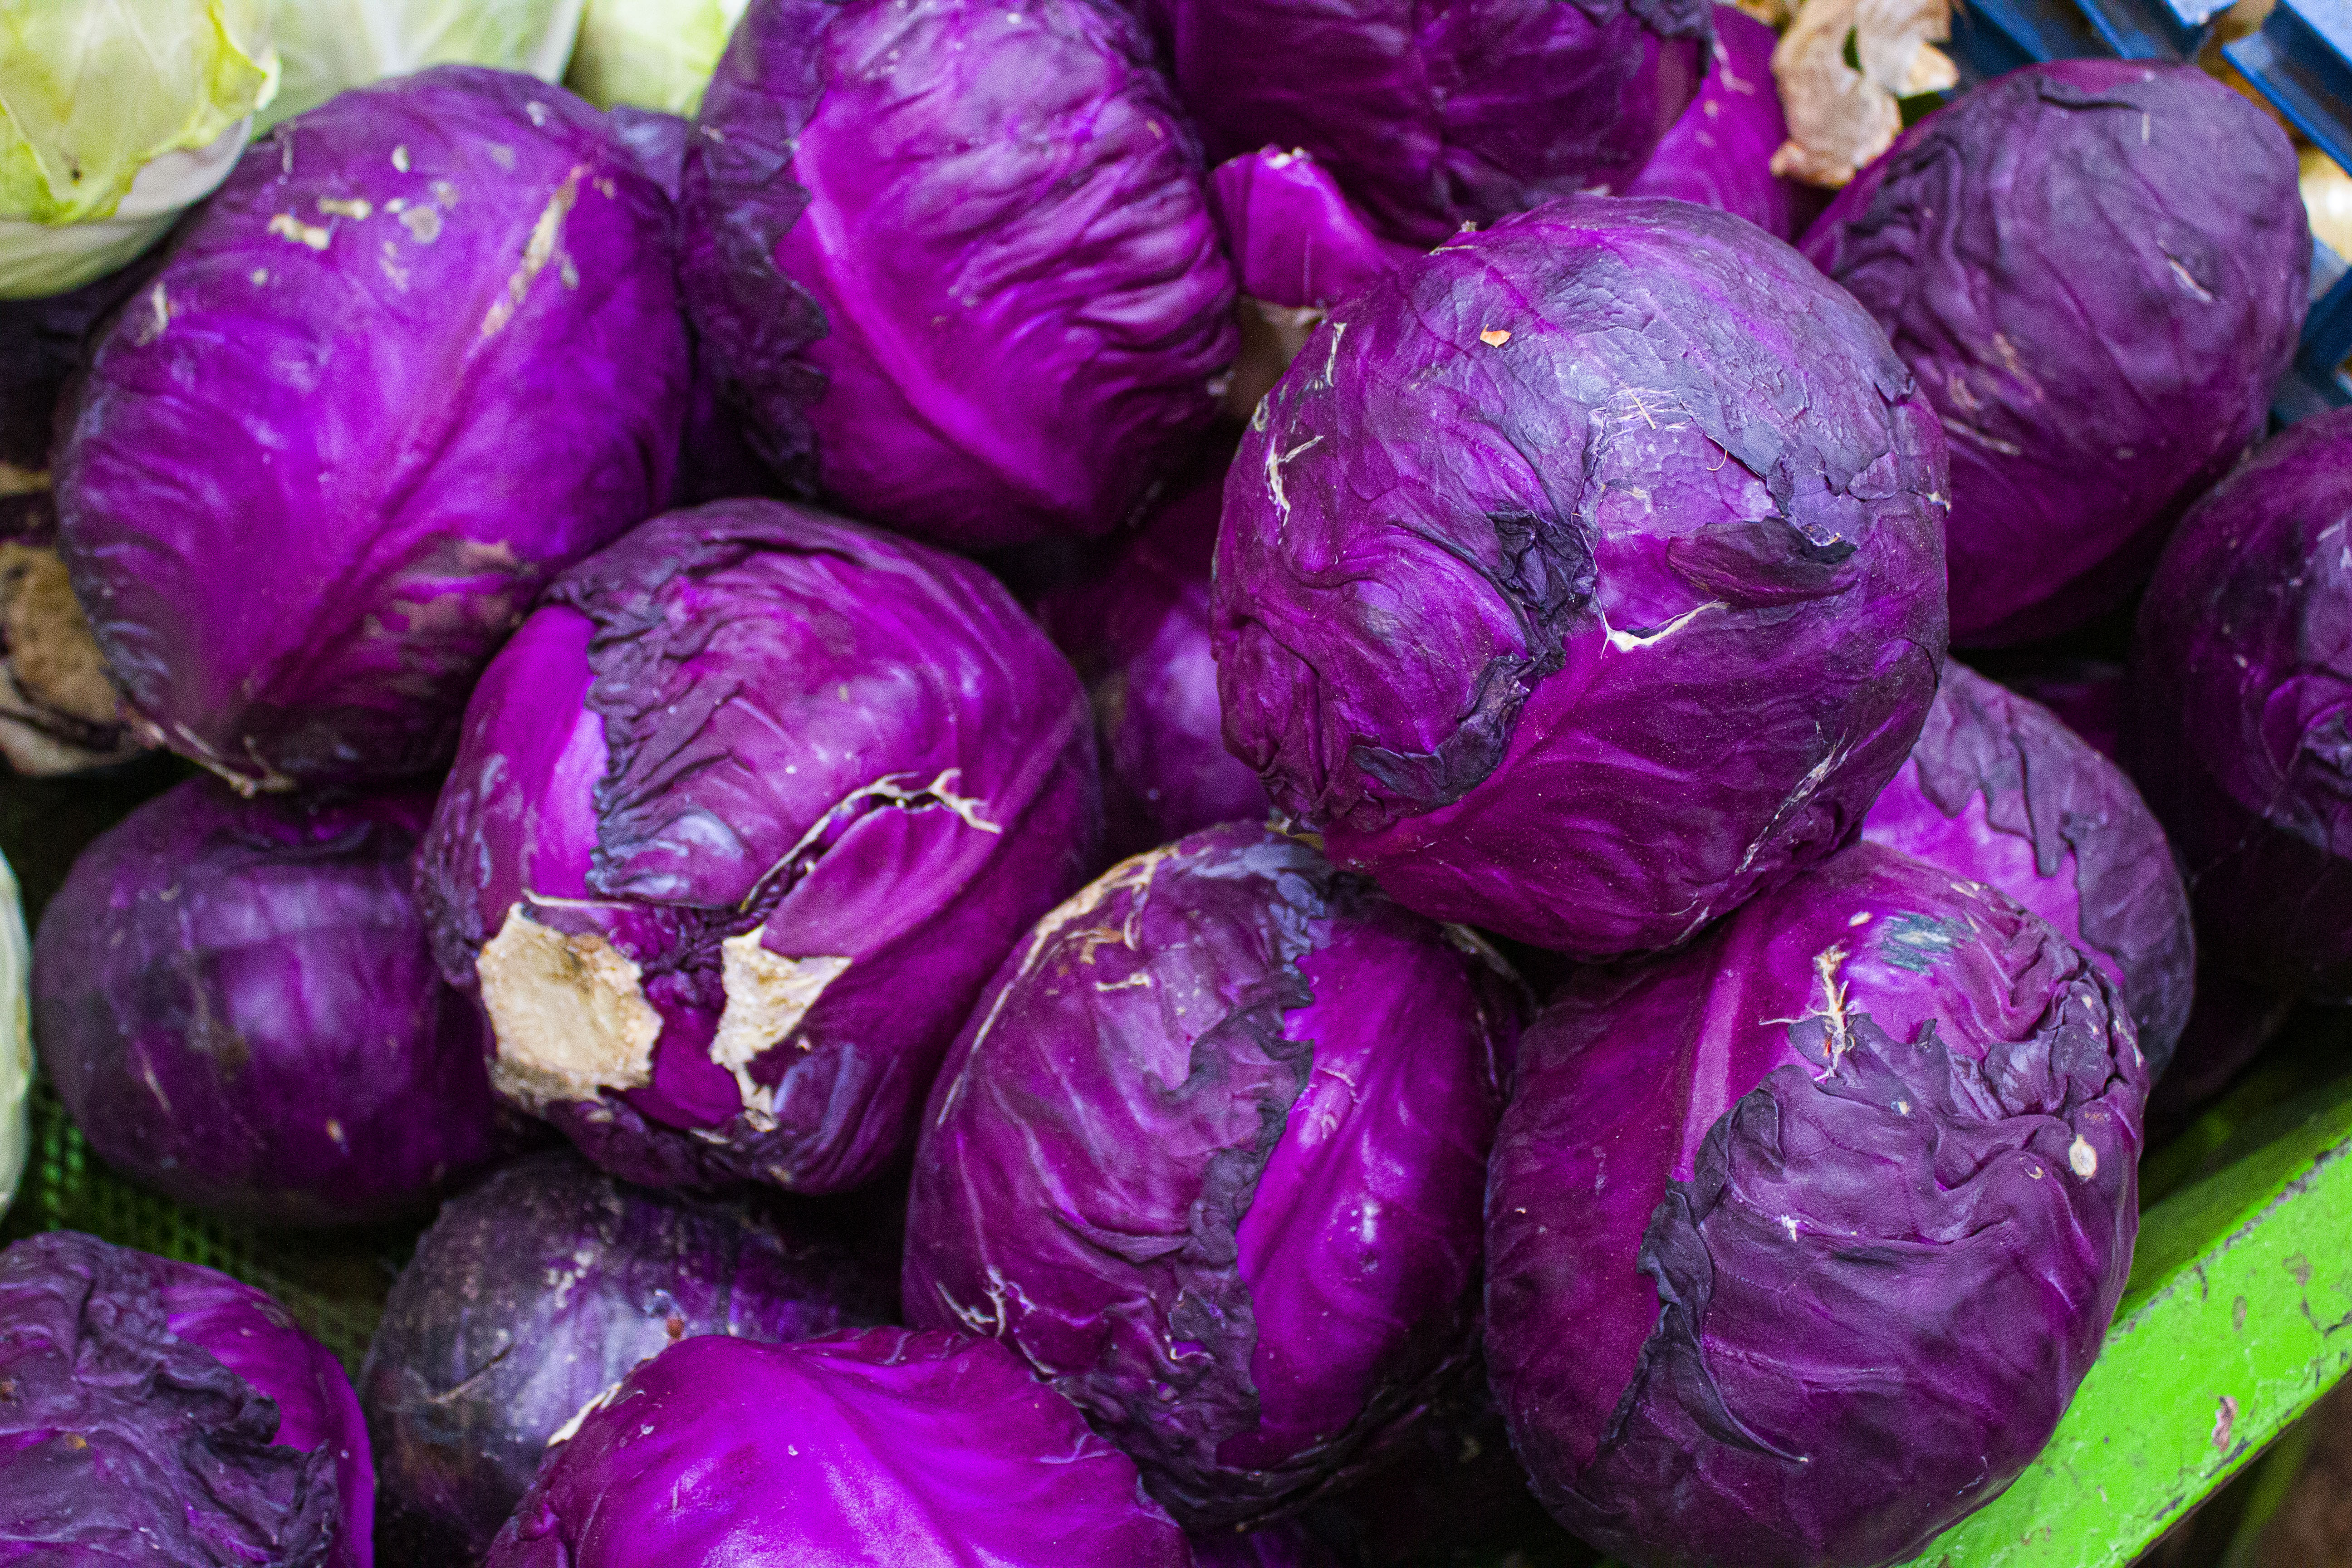
fruit, vegetables, red cabbage, purple, food, local food, wild cabbage, vegetable, natural foods, plant, produce, cruciferous vegetables, cabbage, egg, superfood, leaf vegetable